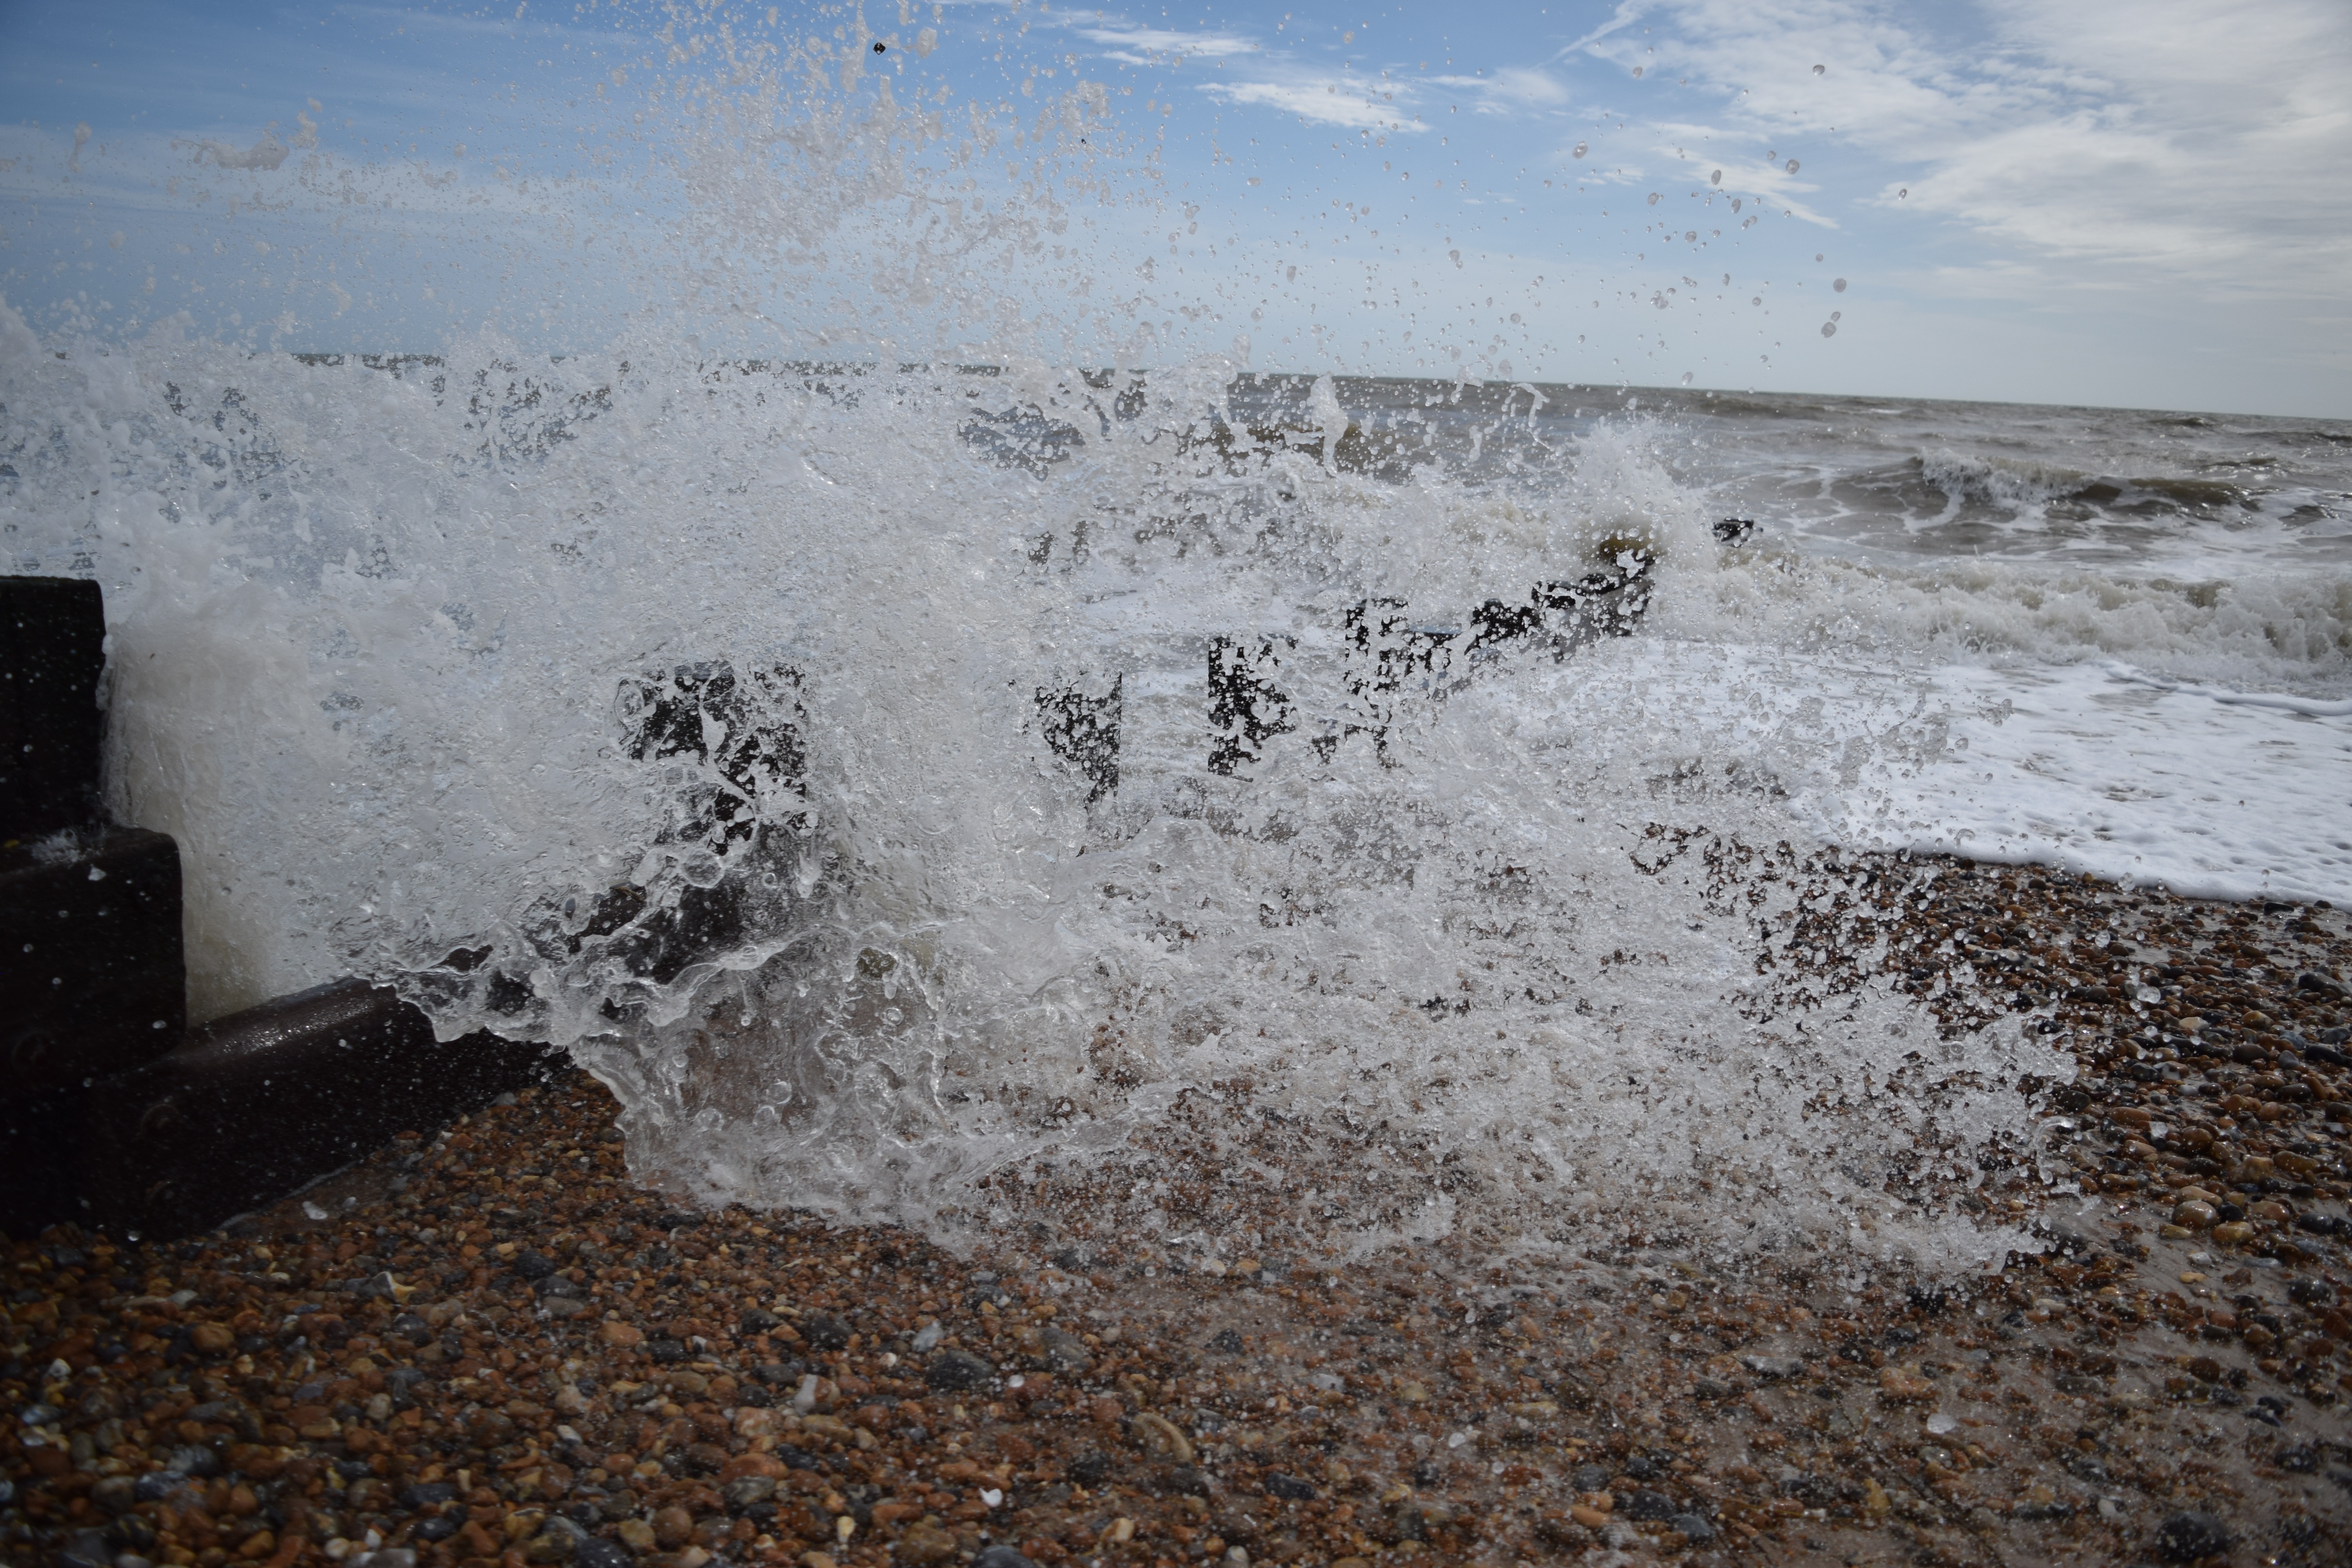
beach, sea, coast, water, nature, outdoor, sand, ocean, snow, winter, wave, summer, coastline, seaside, ice, weather, holiday, seashore, season, sunny, resort, freezing, atmospheric phenomenon